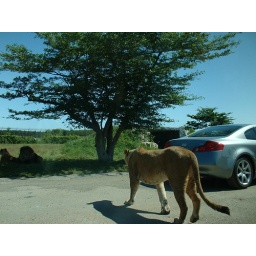
lion walking by car-fd0000